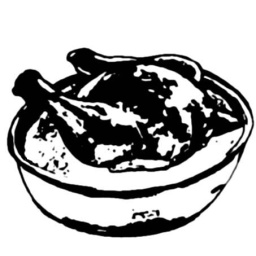
a stencil i did of chicken over a bowl of rice